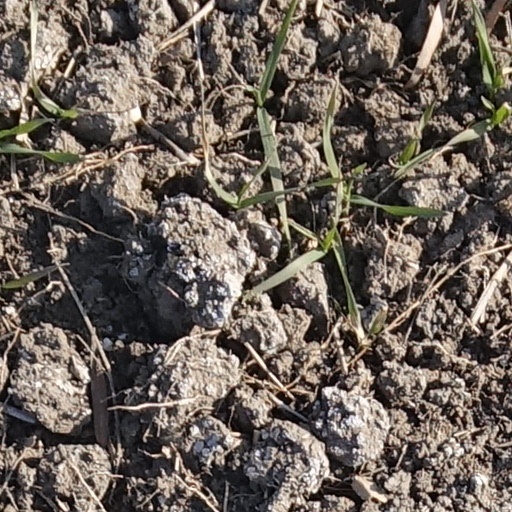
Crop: wheat